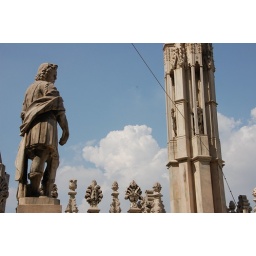
The cloud looks like Winnie the Pooh to me. Taken on the roof of the Duomo in Milan.